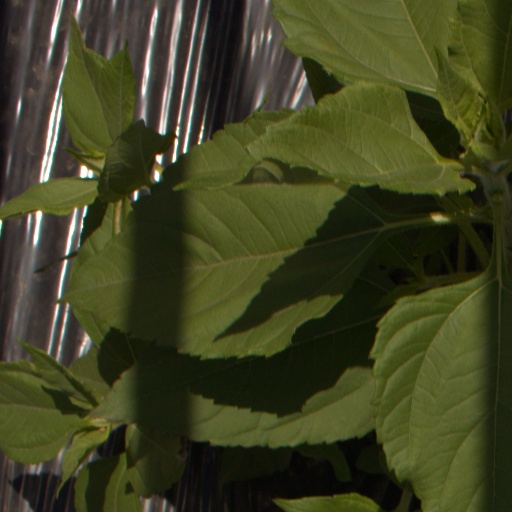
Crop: Jerusalem artichoke